Castle of Barletta

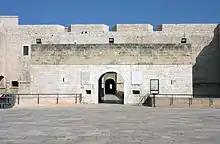
The ravelin of the castle of Barletta

Restoration work between 1973 and 1987 also involved the moat and retaining walls, which was renovated in accordance with earthquake regulations with a sewage outflow system. In 2004, the municipal administration then provided for the further enhancement of the moat through the construction of a turf with an associated irrigation system.